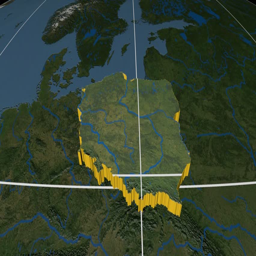
parliamentary republic extruded on the world map with graticule .